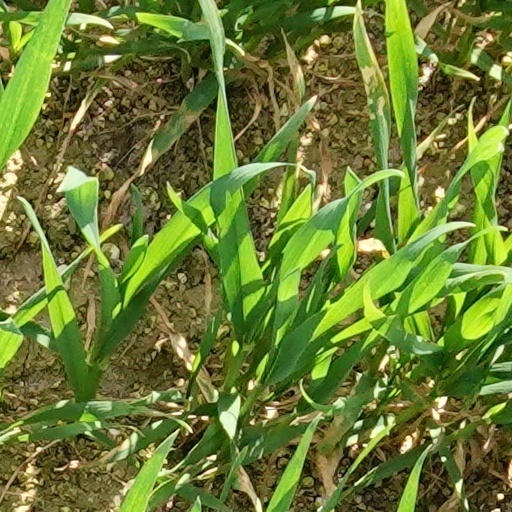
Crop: wheat